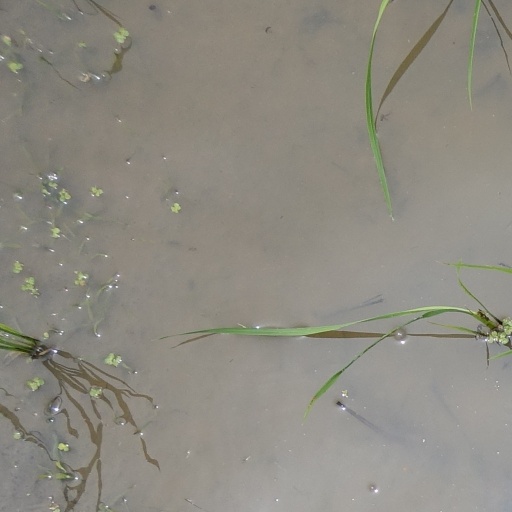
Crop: rice